Data Matrix

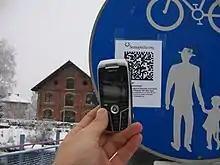
Reading Data Matrix code with mobile phone (Semacode project)

Data Matrix codes, along with other open-source codes such as 1D barcodes can also be read with mobile phones by downloading code specific mobile applications. Although many mobile devices are able to read 2D codes including Data Matrix Code, few extend the decoding to enable mobile access and interaction, whereupon the codes can be used securely and across media; for example, in track and trace, anti-counterfeit, e.govt, and banking solutions.